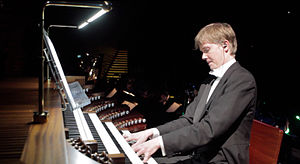
Organist
Organisten Frederik Magle ved spillebordet til orglet i DR Koncerthuset.
En organist er en musiker, der spiller orgelmusik på orgel. Organisten er ofte tilknyttet en kirke og tillige dirigent for kirkens kor. En organist der primært spiller ved koncerter kaldes en koncertorganist.